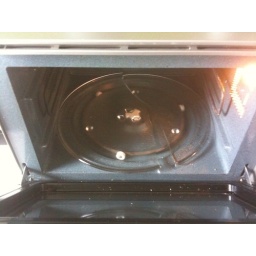
Picture of the split glass plate in my Samsung Toast and Bake Oven